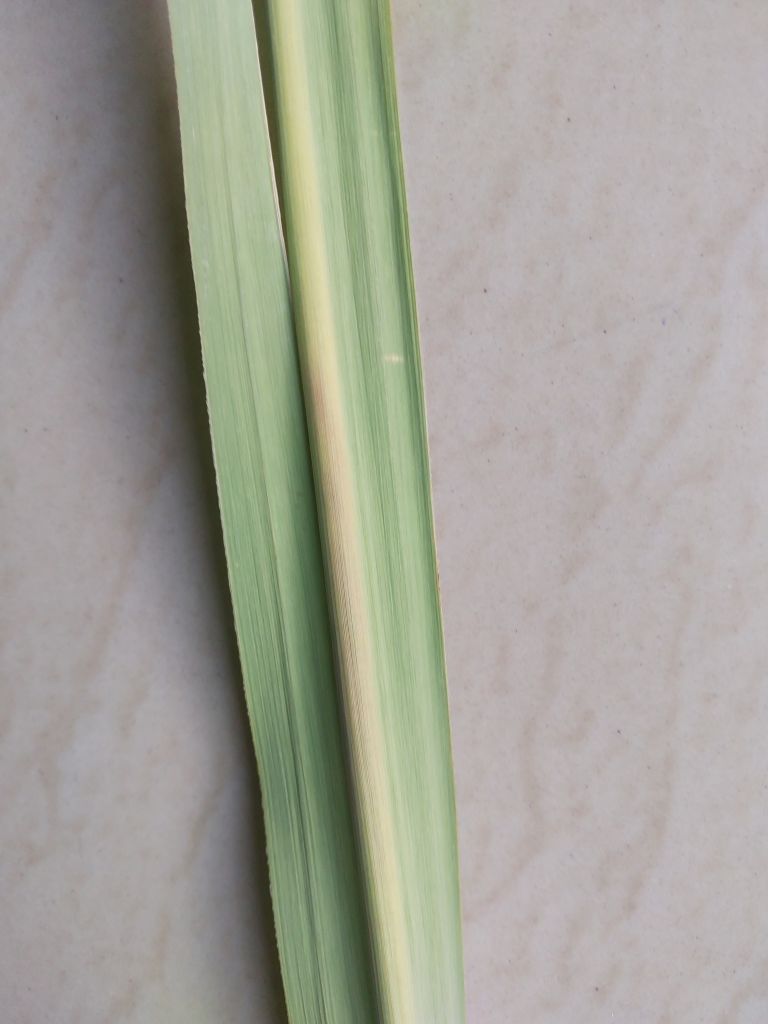
Label: Brown Spot